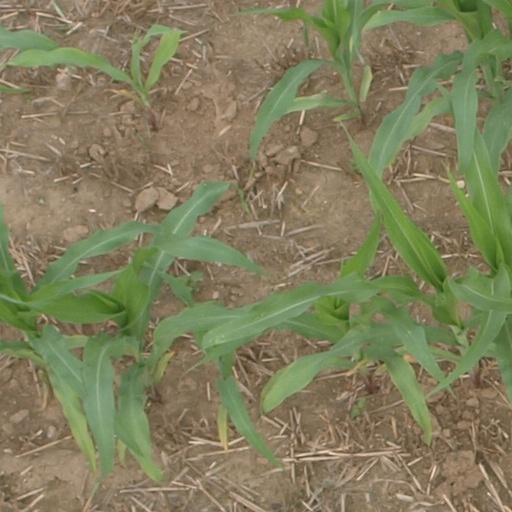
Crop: maize; corn